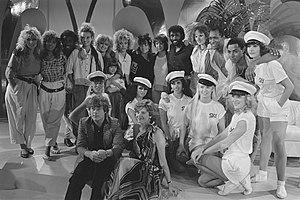
Imagination est un groupe de post-disco, funk et soul britannique, créé par Leee John, Ashley Ingram et Errol Kennedy à Londres en 1981.
Leee John, de son vrai nom John Leslie McGregor, né le 23 juin 1957, à Hackney, un quartier de Londres, est un acteur, musicien et chanteur anglais, connu pour avoir été membre du groupe Imagination.